Laser diode thermal desorption

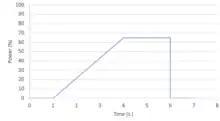
Typical laser pattern used with LDTD

Since LDTD is always coupled to APCI, the same ionization mechanism happens. The main difference is that no solvent or mobile phase is available and the protons come from the water content of the carrier gas. A water concentration between 3 and 1800 ppm is recommended.